J. D. Salinger

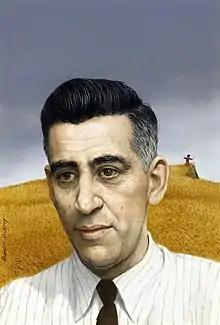
Created for the cover of "Time" magazine, Robert Vickrey's 1961 portrait of Salinger was placed on view in the National Portrait Gallery in Washington, D.C., after Salinger's death.

On October 23, 1992, "The New York Times" reported, "Not even a fire that consumed at least half his home on Tuesday could smoke out the reclusive J. D. Salinger, author of the classic novel of adolescent rebellion, "The Catcher in the Rye". Mr. Salinger is almost equally famous for having elevated privacy to an art form."